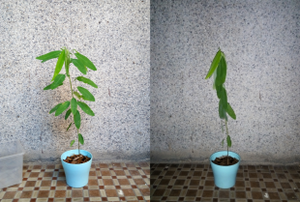
La réflexion scientifique sur la sensibilité des plantes a longtemps été occultée mais les études pionnières au XVIIᵉ siècle et surtout les recherches faites à partir des années 1970 ont montré que les végétaux développent, chacun à leur manière, des sensibilités et certaines aptitudes cognitives au cours de leur vie.